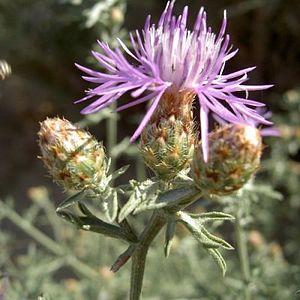
La Centaurée à panicule, ou Centaurea paniculata, est une espèce de plante du genre Centaurea et de la famille des astéracées.